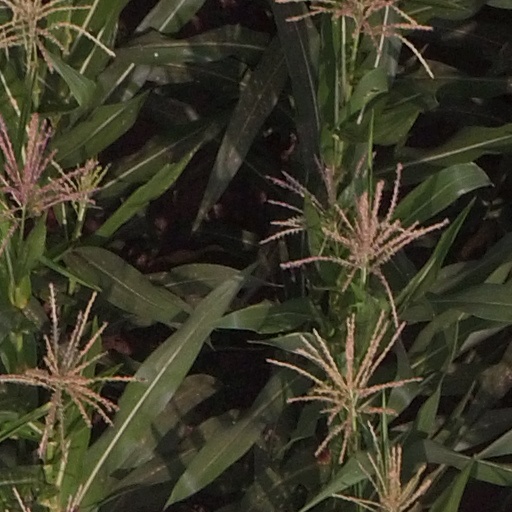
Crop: maize; corn